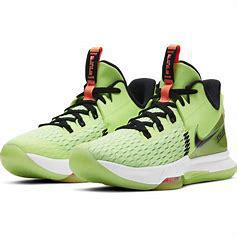
Brand: Nike
Model: Lebron Witness 5